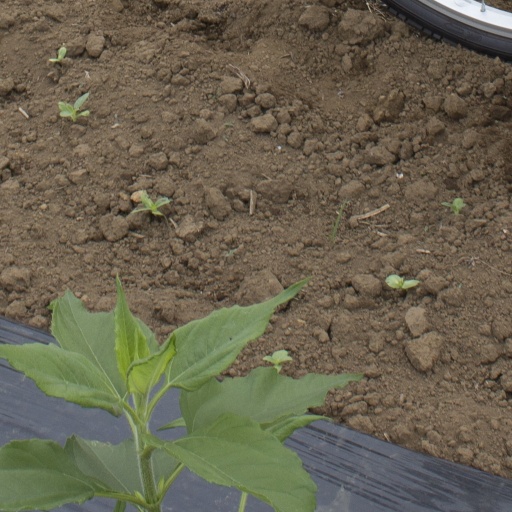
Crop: Jerusalem artichoke